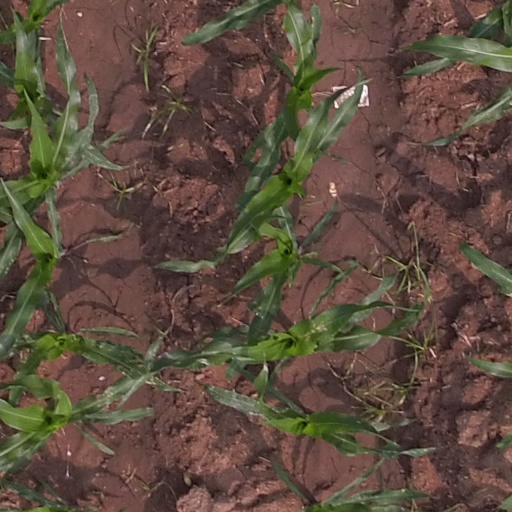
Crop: maize; corn